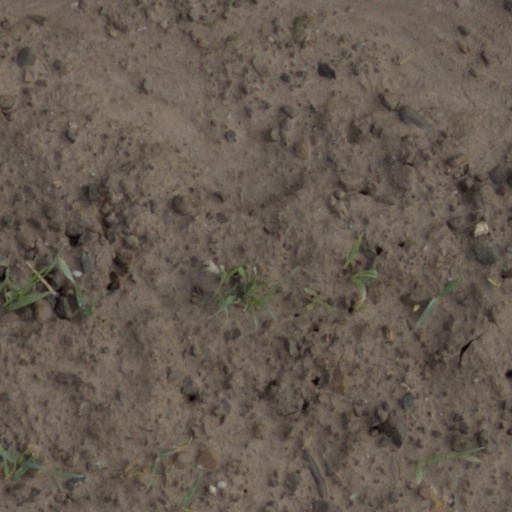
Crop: wheat